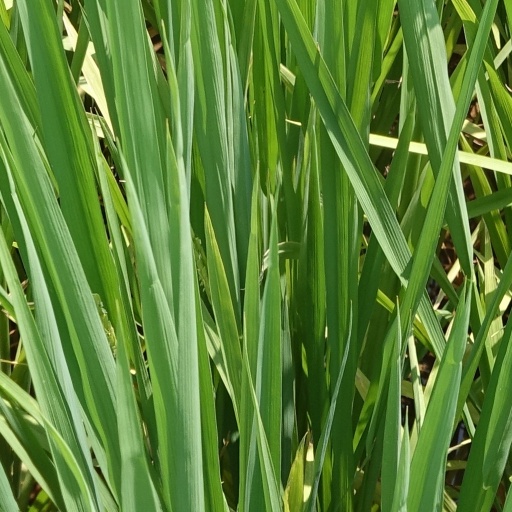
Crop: rice